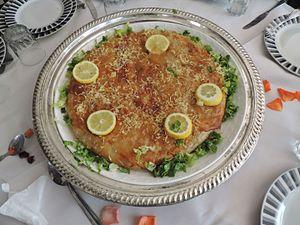
Le Maroc, ou depuis 1957, en forme longue le royaume du Maroc, autrefois l'Empire chérifien, est un État unitaire régionalisé situé en Afrique du Nord. Son régime politique est une monarchie constitutionnelle. Sa capitale est Rabat et sa plus grande ville Casablanca.